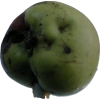
Label: Apple 12